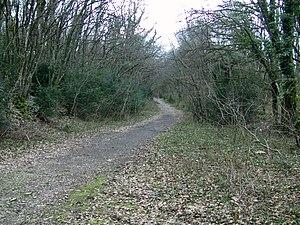
Chemin d'accès aux ouvrages annexes du fort de Planoise, à Besançon (Doubs, France).
Le fort de Planoise, appelé brièvement le fort Moncey, est un ensemble de fortifications militaires bisontines de type Séré de Rivières dont l'ouvrage le plus important est le fort principal situé au centre d'un véritable môle, regroupant plusieurs abris, des chemins de traverses ainsi que quatre grandes batteries annexes utilisées pour le stockage de poudre, le casernement et l'usage de mortiers. L'ensemble fortifié fut bâti à Besançon, en France, entre 1877 et 1892 dans le but de protéger le pont d'Avanne-Aveney interdisant les routes de Dijon et de Lyon, plusieurs voies ferrées capitales ainsi que pour soutenir de nombreuses batteries de la ville.